Teenage Dream

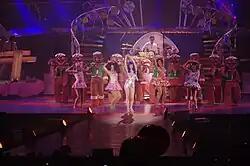
Perry performing "California Gurls" in Nottingham, England

Promotion for the album began with a live performance of "California Gurls" on May 20, 2010, at the CW networks' annual "upfronts" presentation in New York. Perry later performed the track at the 2010 MTV Movie Awards alongside Dogg; MTV News described the performance as "postcard come to life", with the singer taking style notes from "1950s 'greetings from' state postcards, I-t-t-t-totally-love-the-'80s fluorescents, a little 1960s sci-fi", as well as "a dash of 1970s "Wonder Woman" flair". Before the performance, MTV had tweeted that the singer would appear naked on stage, which made Perry upset. She also promoted the song that same month on "Le Grand Journal", and on the fifth season of "Germany's Next Topmodel". The Candyland theme from the "California Gurls" video was used in the performance at the 2010 MuchMusic Video Awards; she had previously stated that her performance would be different from the music video, as it would not feature "cupcake boobies".